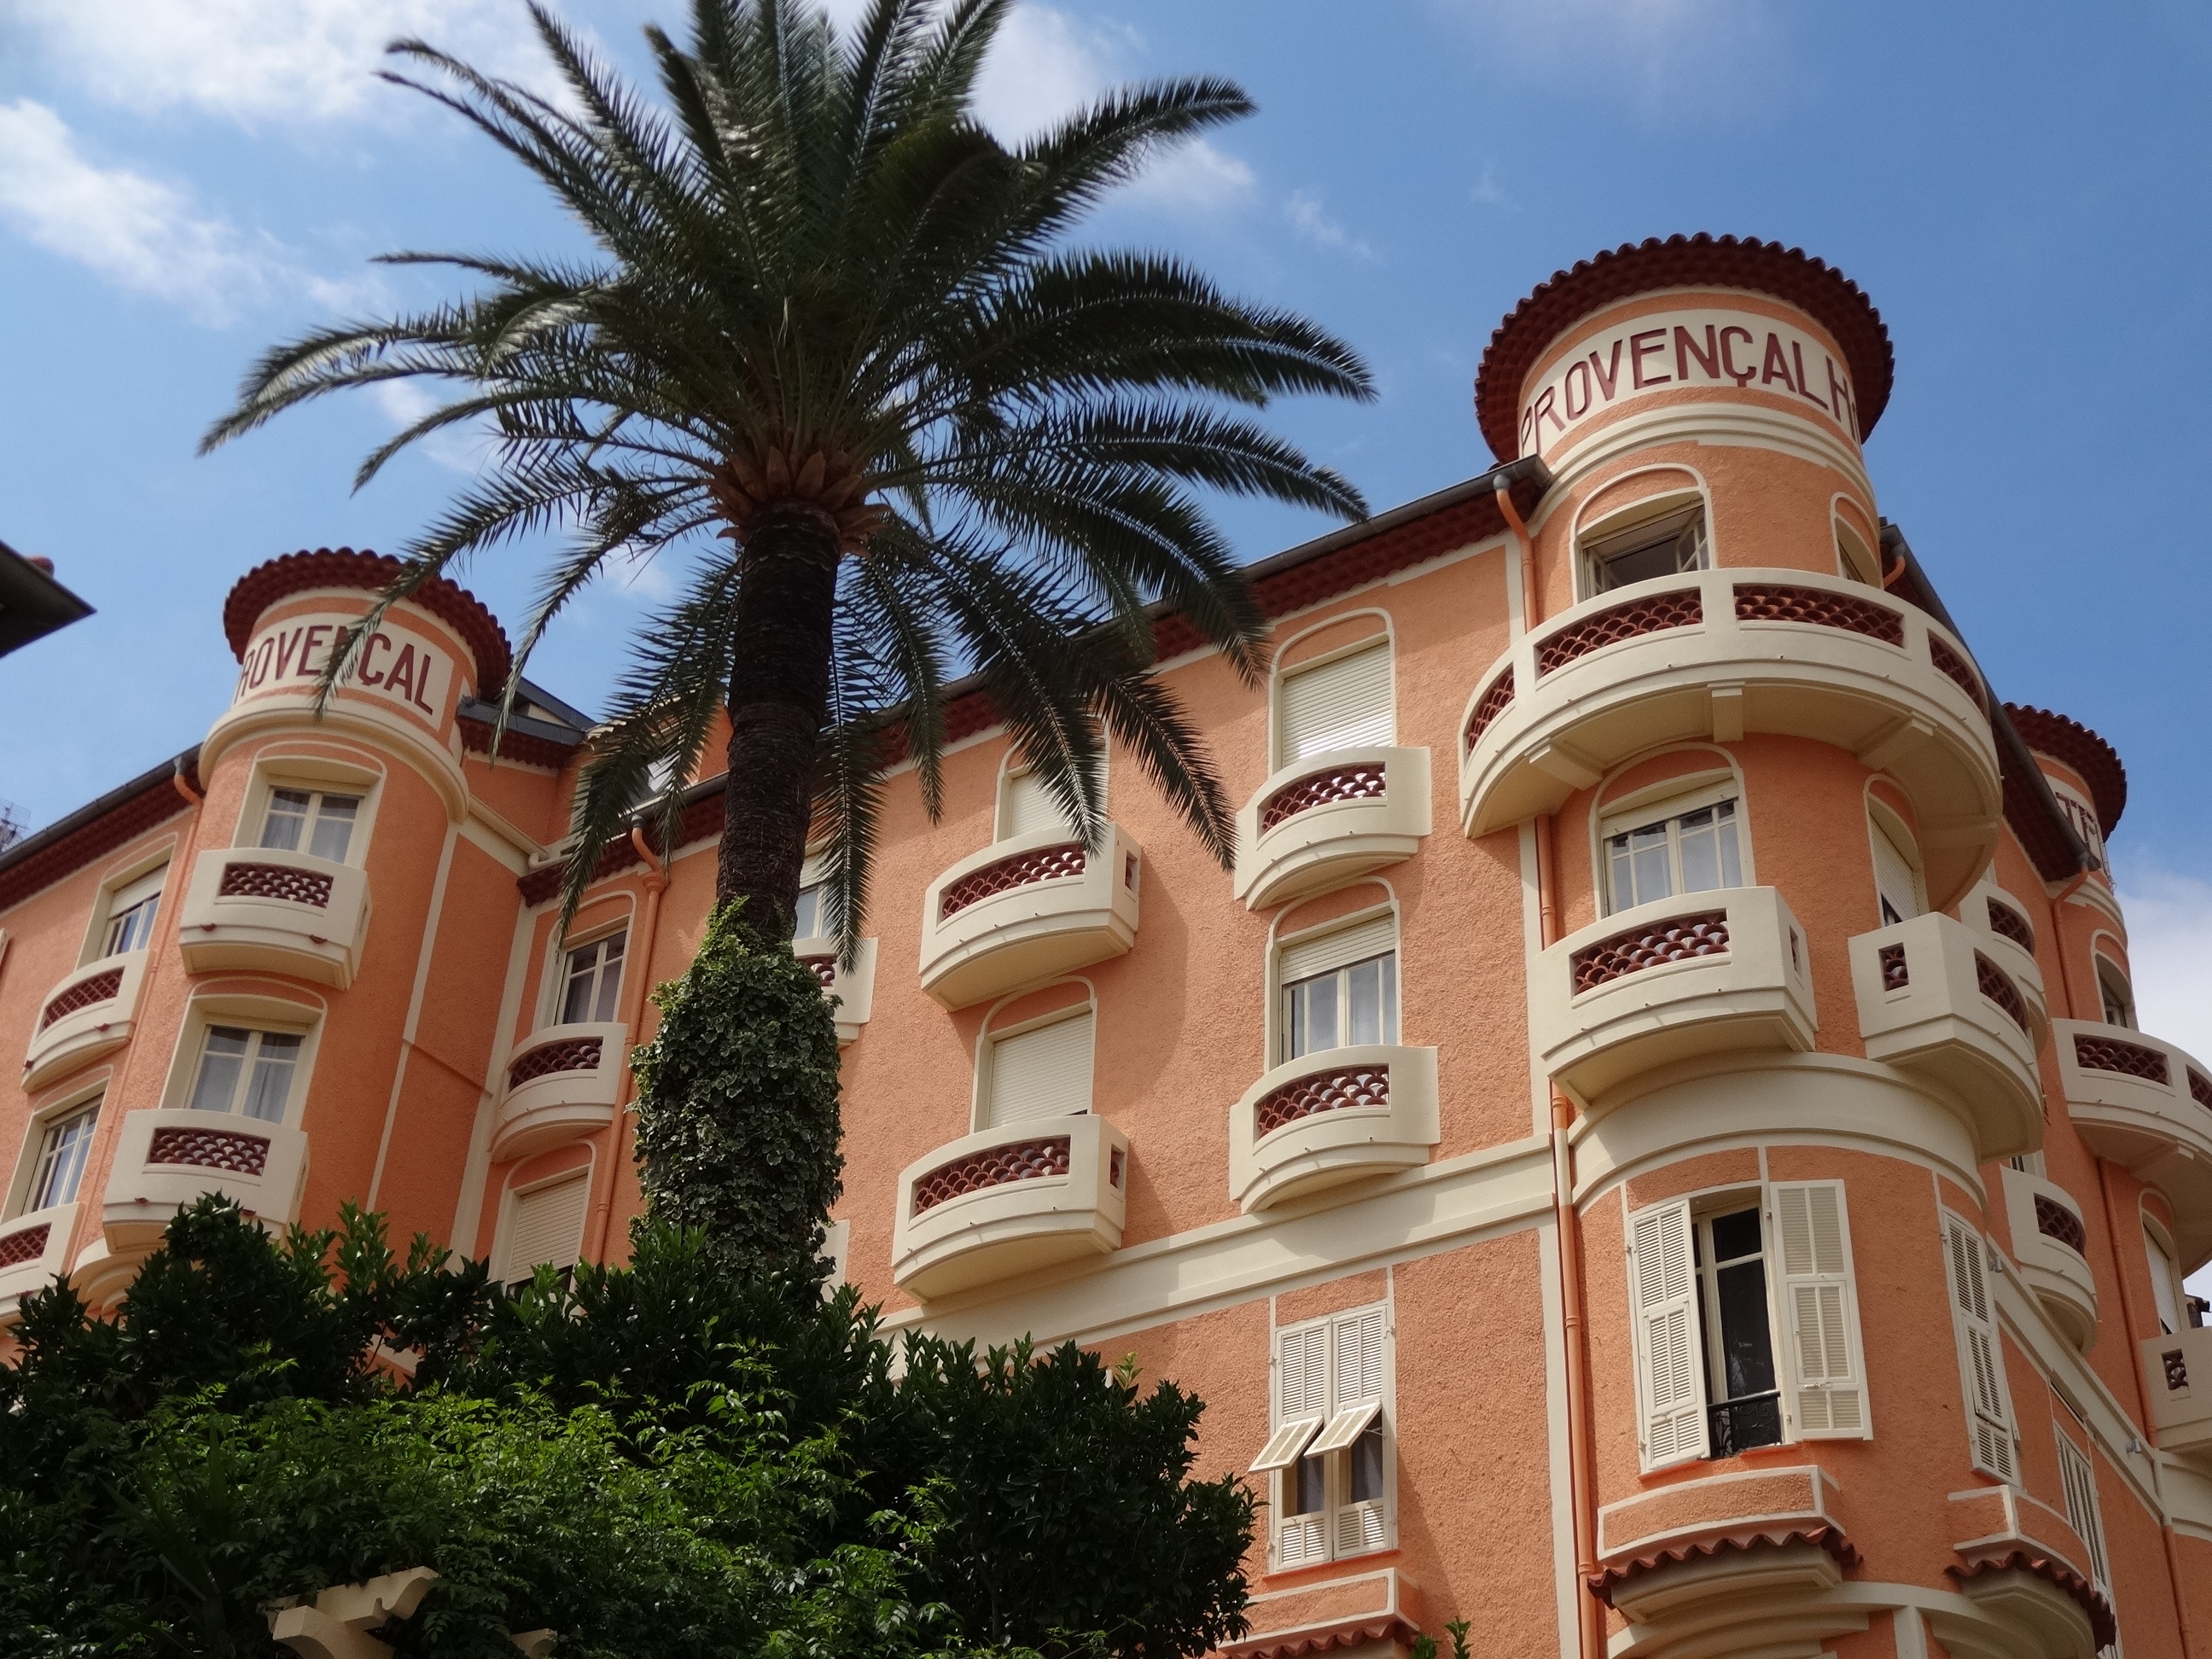
architecture, villa, mansion, building, palace, vacation, landmark, facade, property, resort, monaco, estate, palma, arecales